Emperor Ku

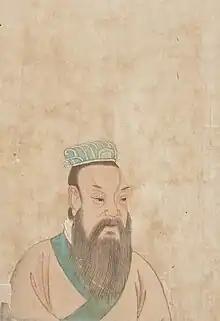
As depicted in the album " Portraits of Famous Men" 1900, housed in the Philadelphia Museum of Art

Ku had several wives. The best-known of his consorts are four ladies: Jiang Yuan, Jiandi,, and. Once each of these ladies had given birth to a son (Houji, Xie, Zhi, and Yao, respectively) Ku had a diviner foretell for him which of the sons was destined to rule the empire, and he received the answer that all four would. Another source mentions a lady with whom he had eight sons, each one born after she had dreamed of swallowing the sun; although her name is uncertain, she was said to be from Zoutu. Shiji also recorded the lineage names of Zhi's mother as Juzi and Yao's mother as Chenfeng.